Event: Nepal Earthquake
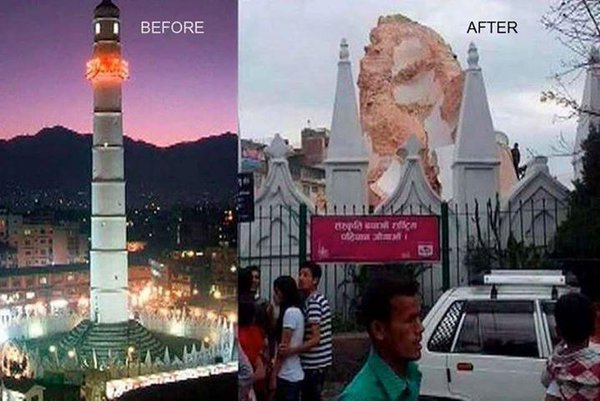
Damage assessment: damage